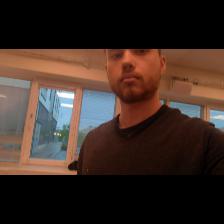
Label: Human